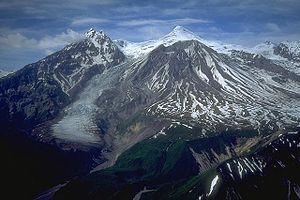
Le mont Spurr est un stratovolcan dans l'arc volcanique des Aléoutiennes en Alaska, aux États-Unis. Il fait partie des montagnes Tordrillo, dans la chaîne d'Alaska.